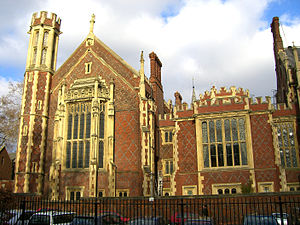
Lincoln’s Inn
Biblioteket (venstre) og advokaternes værelse (højre)
Lincoln's Inn er en af fire Inns of Court, dvs. juridiske kollegier i London som barristers tilhører og hvor de bliver kaldet til the bar og dermed optaget i advokatstanden. Begrebet «inn» betyder også værtshus, og i 1200-tallet var disse huse også studenterhjem og skoler for jurastuderende. De tre andre huse var Middle Temple, Inner Temple og Gray's Inn. Selv om Lincoln's Inn kan spore sine officielle optegnelser længere tilbage end de andre tre, er der tradition for at ingen af disse huse kan hævde at være ældre end nogen af de andre. Lincoln's Inn er sandsynligvis navngivet efter Lincoln de Lacy, den tredje jarl af Lincoln. Dets officielle navn er The Honourable Society of Lincoln's Inn.